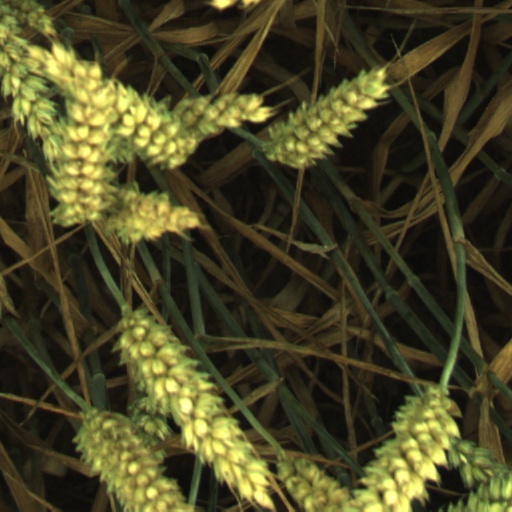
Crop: wheat